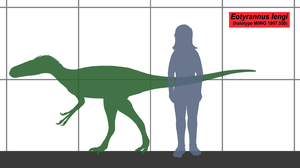
Eotyrannus est un genre éteint de dinosaure théropode de la famille des Stokesosauridae ayant vécu au cours du Crétacé inférieur. Son fossile a été découvert dans la formation du Wessex au sein du Wealdien sur la côte sud-ouest de l'île de Wight en Angleterre ; il est